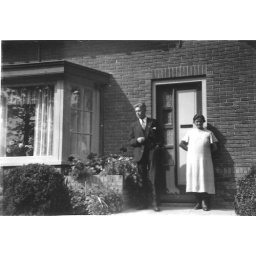
Willemina Berendina van Nijkerken with her son Hendrik Hoitink in front of their house at the Vredenseweg 97 in Winterswijk.